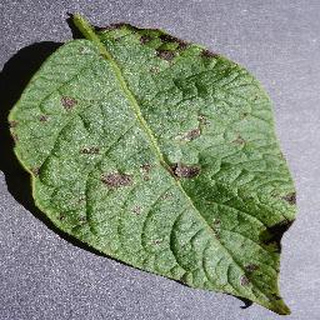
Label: potato_early_blight